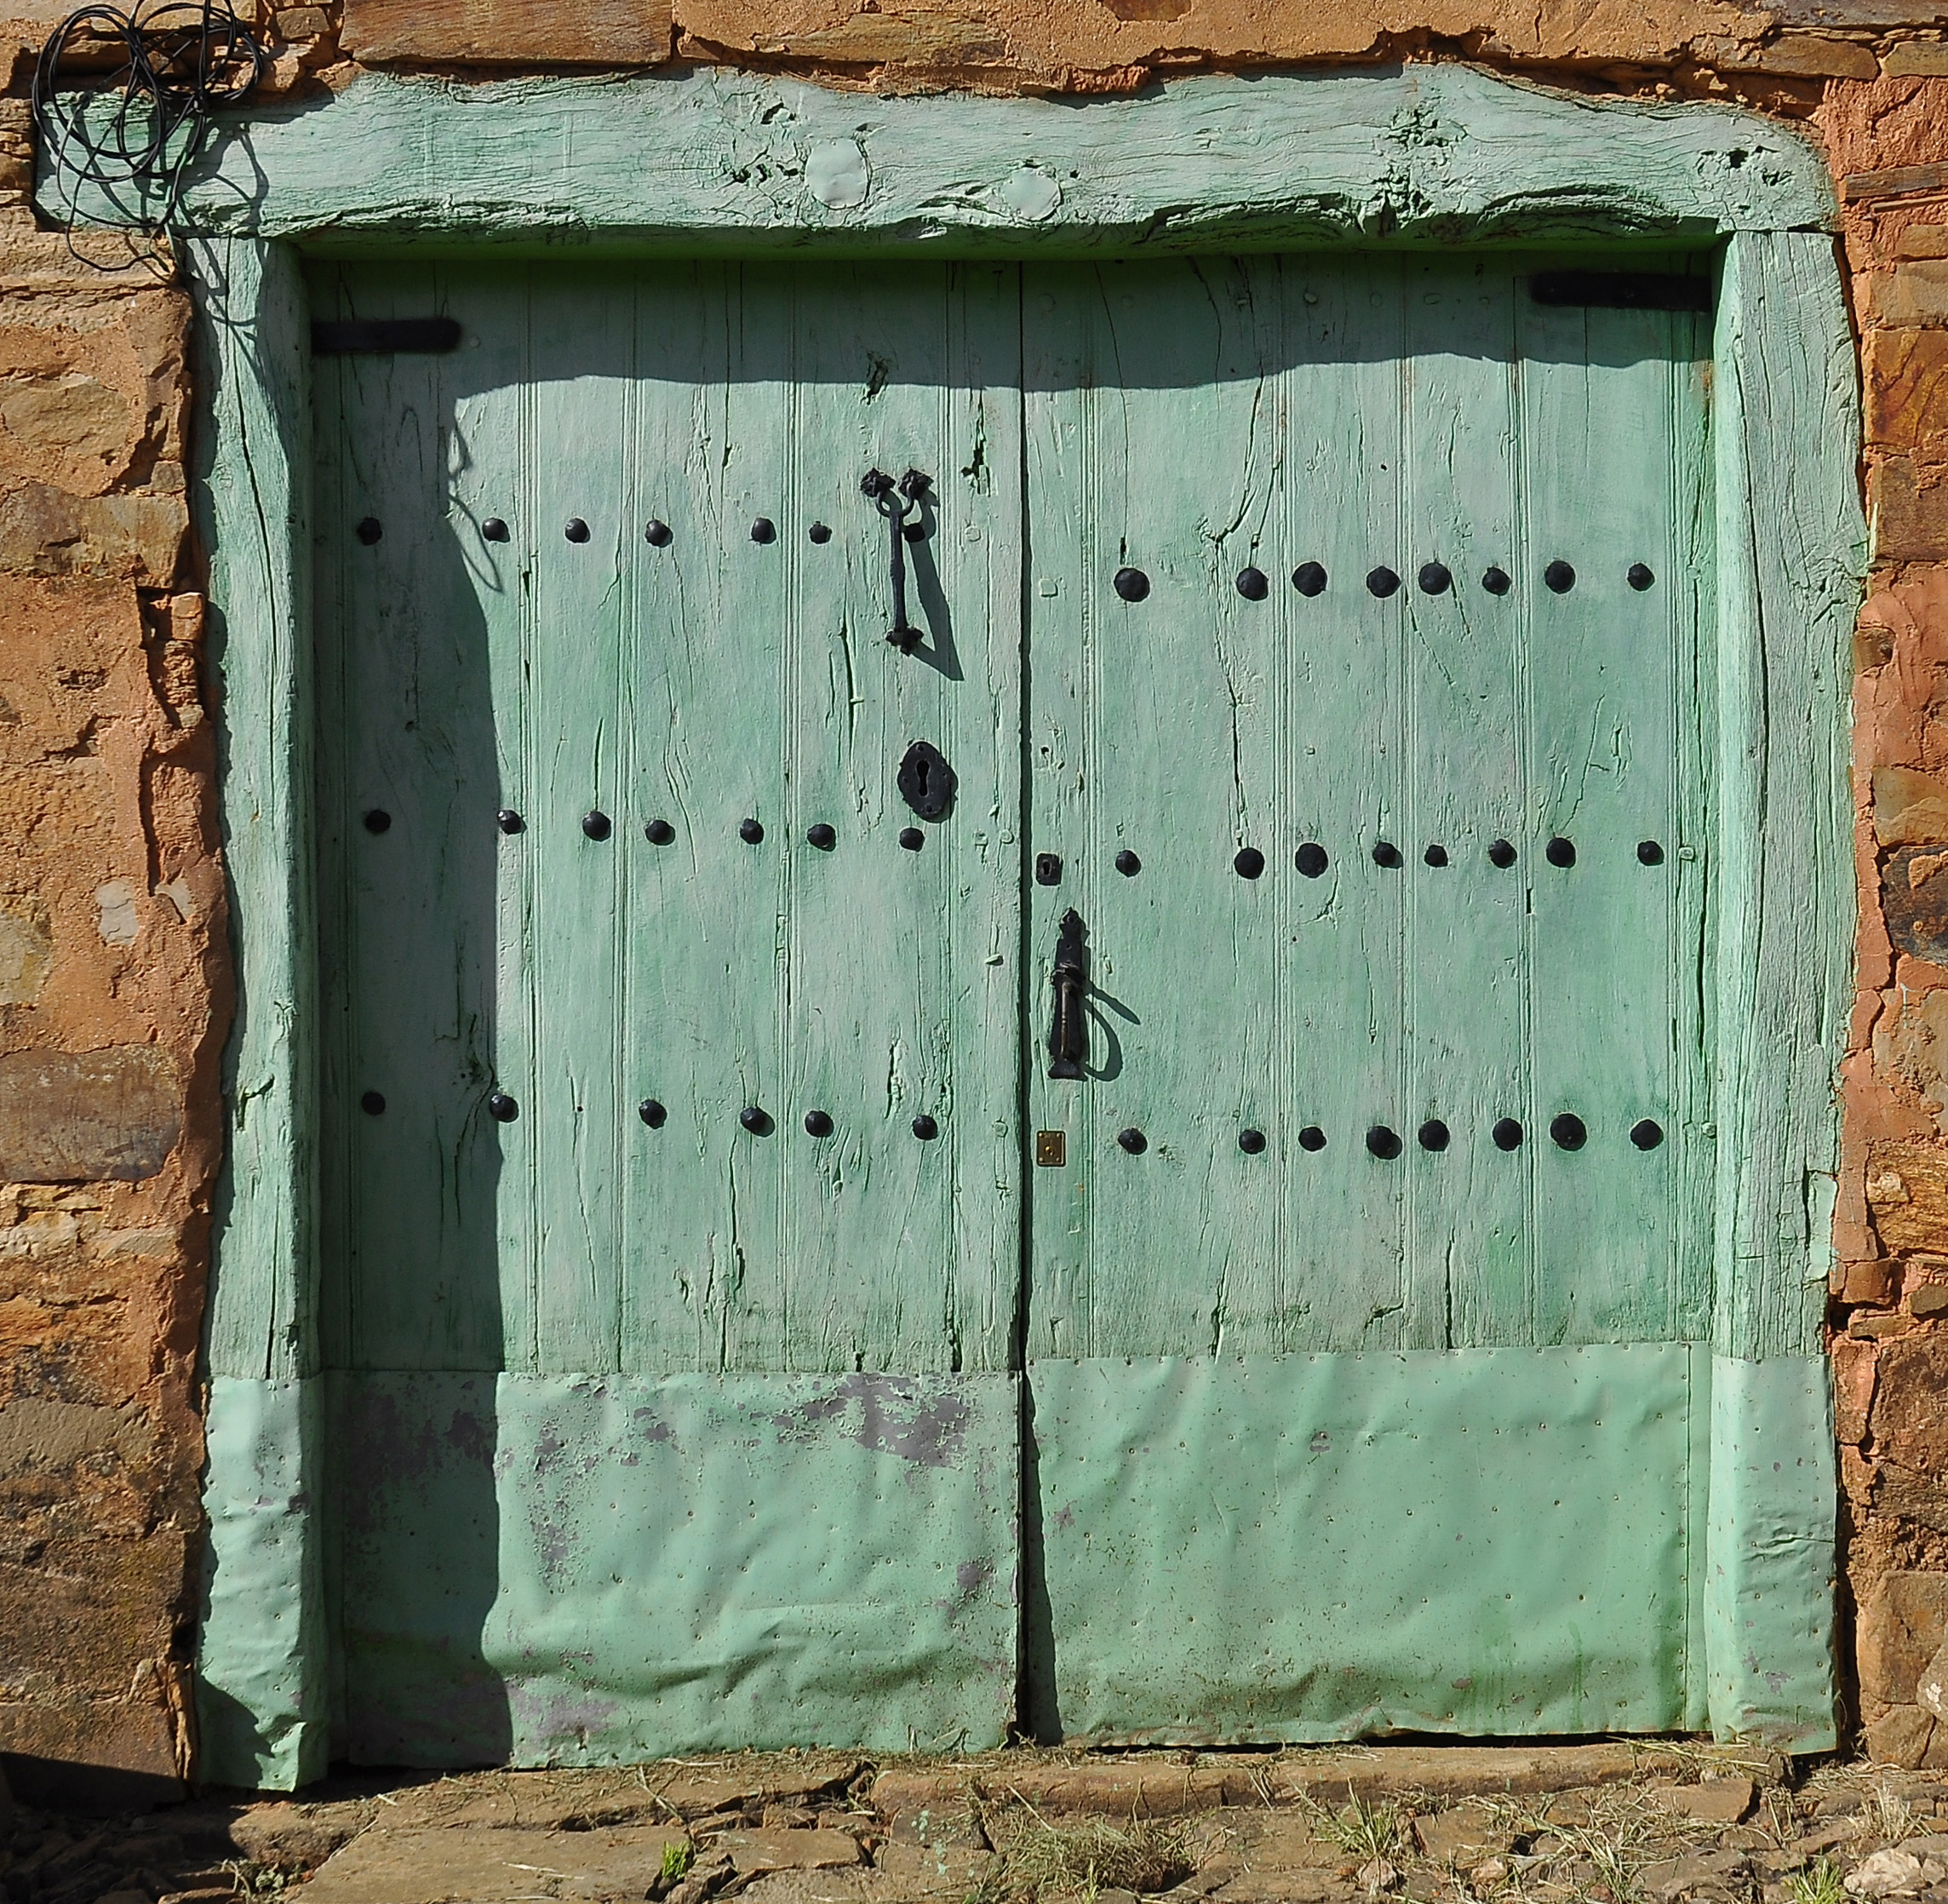
wood, house, texture, window, wall, rural, green, color, blue, door, interior design, puerta, y, casas, castilla, leon, castillayleon, espana